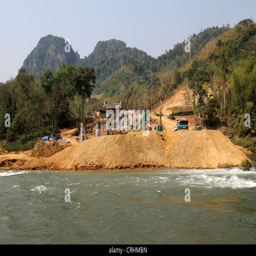
a hydro electric dam being built by country